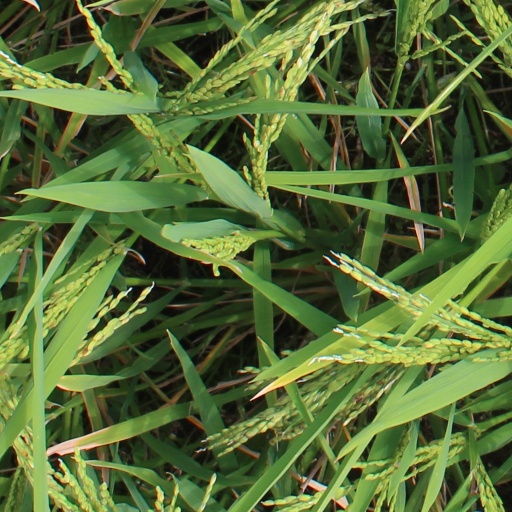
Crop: rice